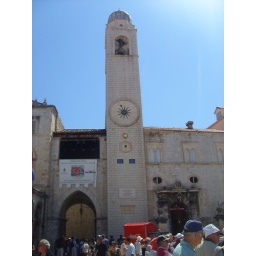
The clock tower in the Old City.